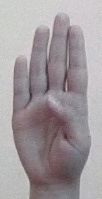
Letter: kaaf